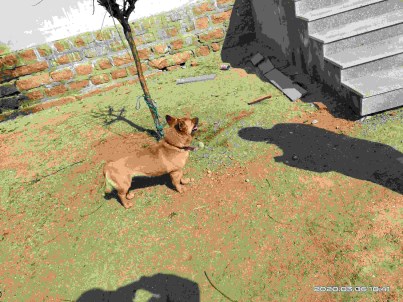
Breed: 3336-n000121-chinese_rural_dog